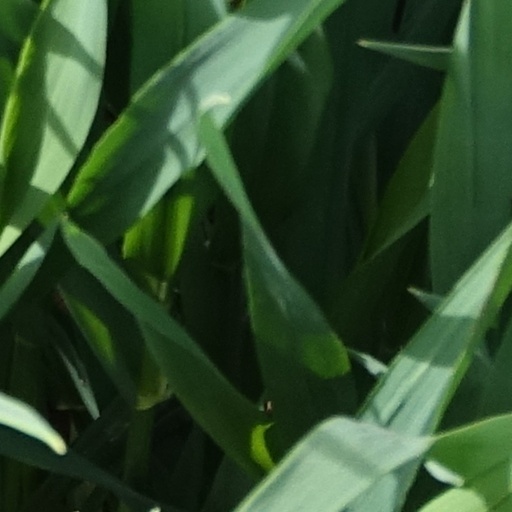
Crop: wheat